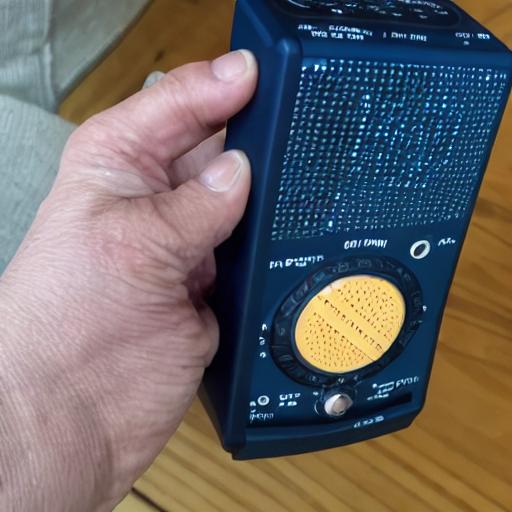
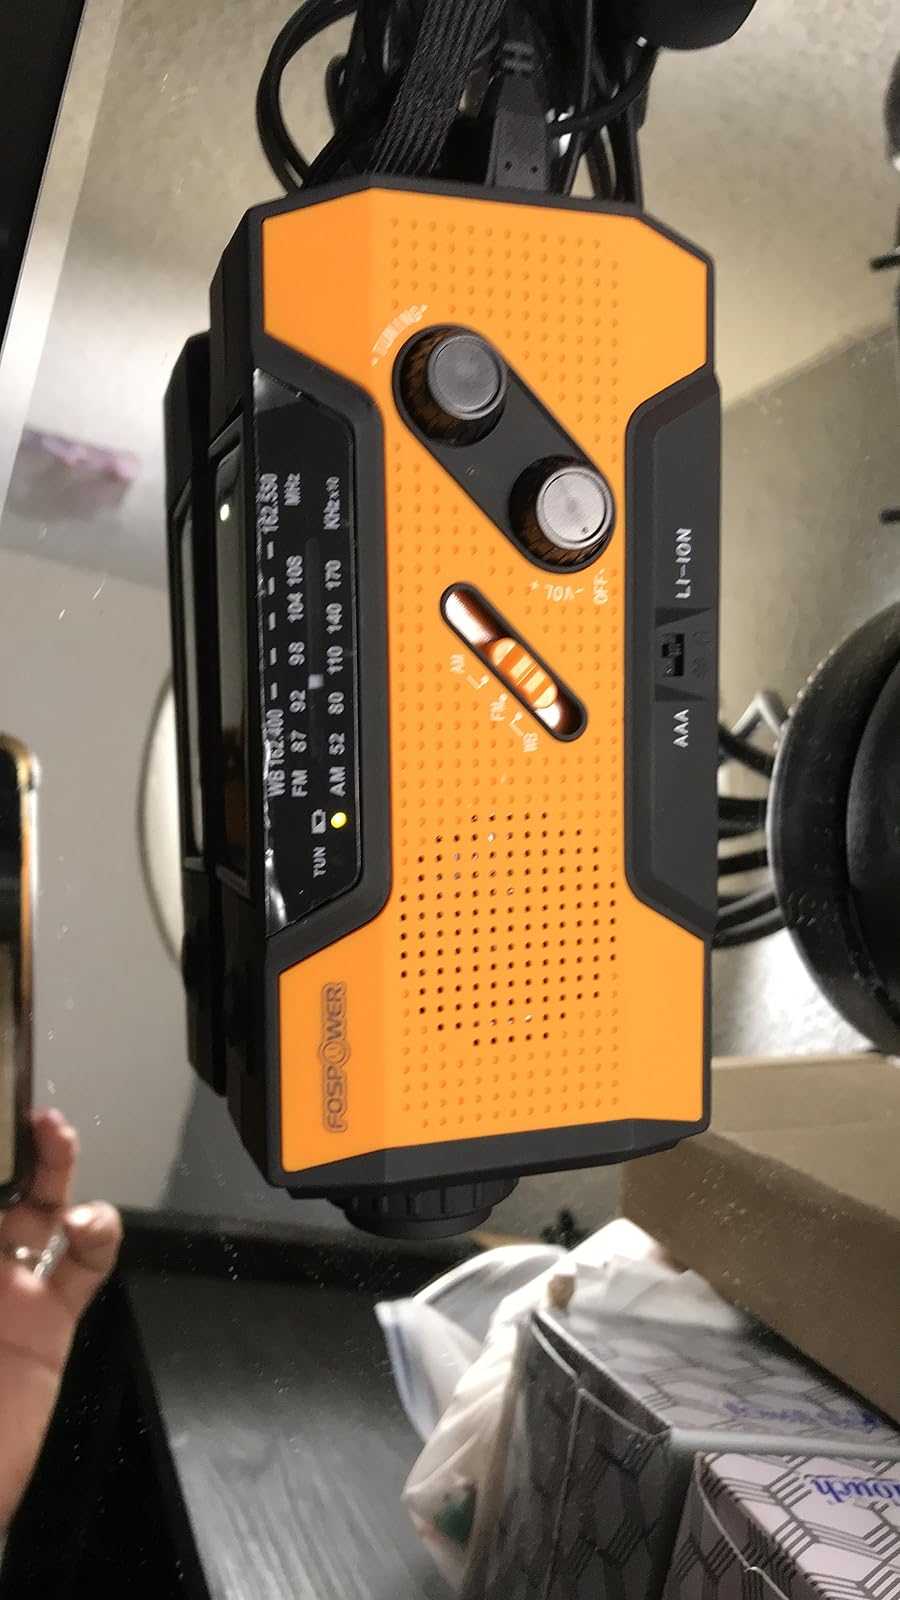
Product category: radio
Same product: no